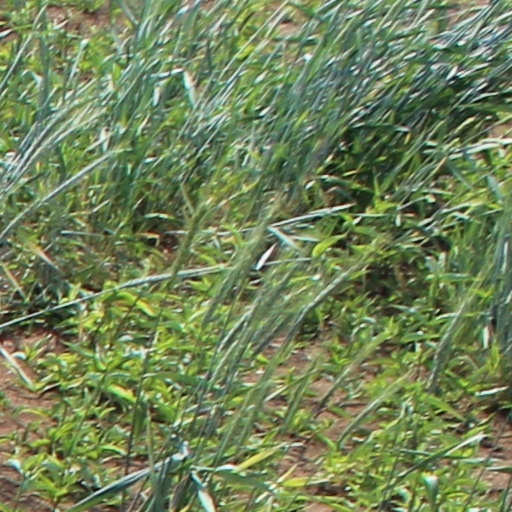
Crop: wheat